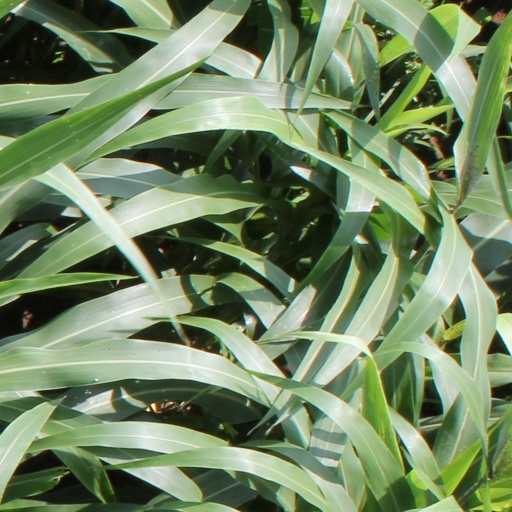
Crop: sorghum